Thomas Dang

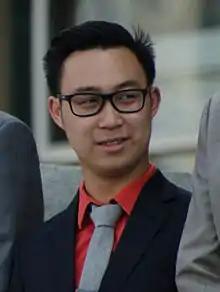
Dang in 2015

Dang was a computer science student at the University of Alberta. He also wrote a blog on provincial politics. He defeated incumbent Progressive Conservative MLA Matt Jeneroux in the May 5, 2015 election that saw the Alberta NDP sweep the city of Edmonton and win a majority government, the first switch of governing parties in the province since the 1971 election. As of 2014–2015, he is a member of the Delta Upsilon fraternity at the University of Alberta.